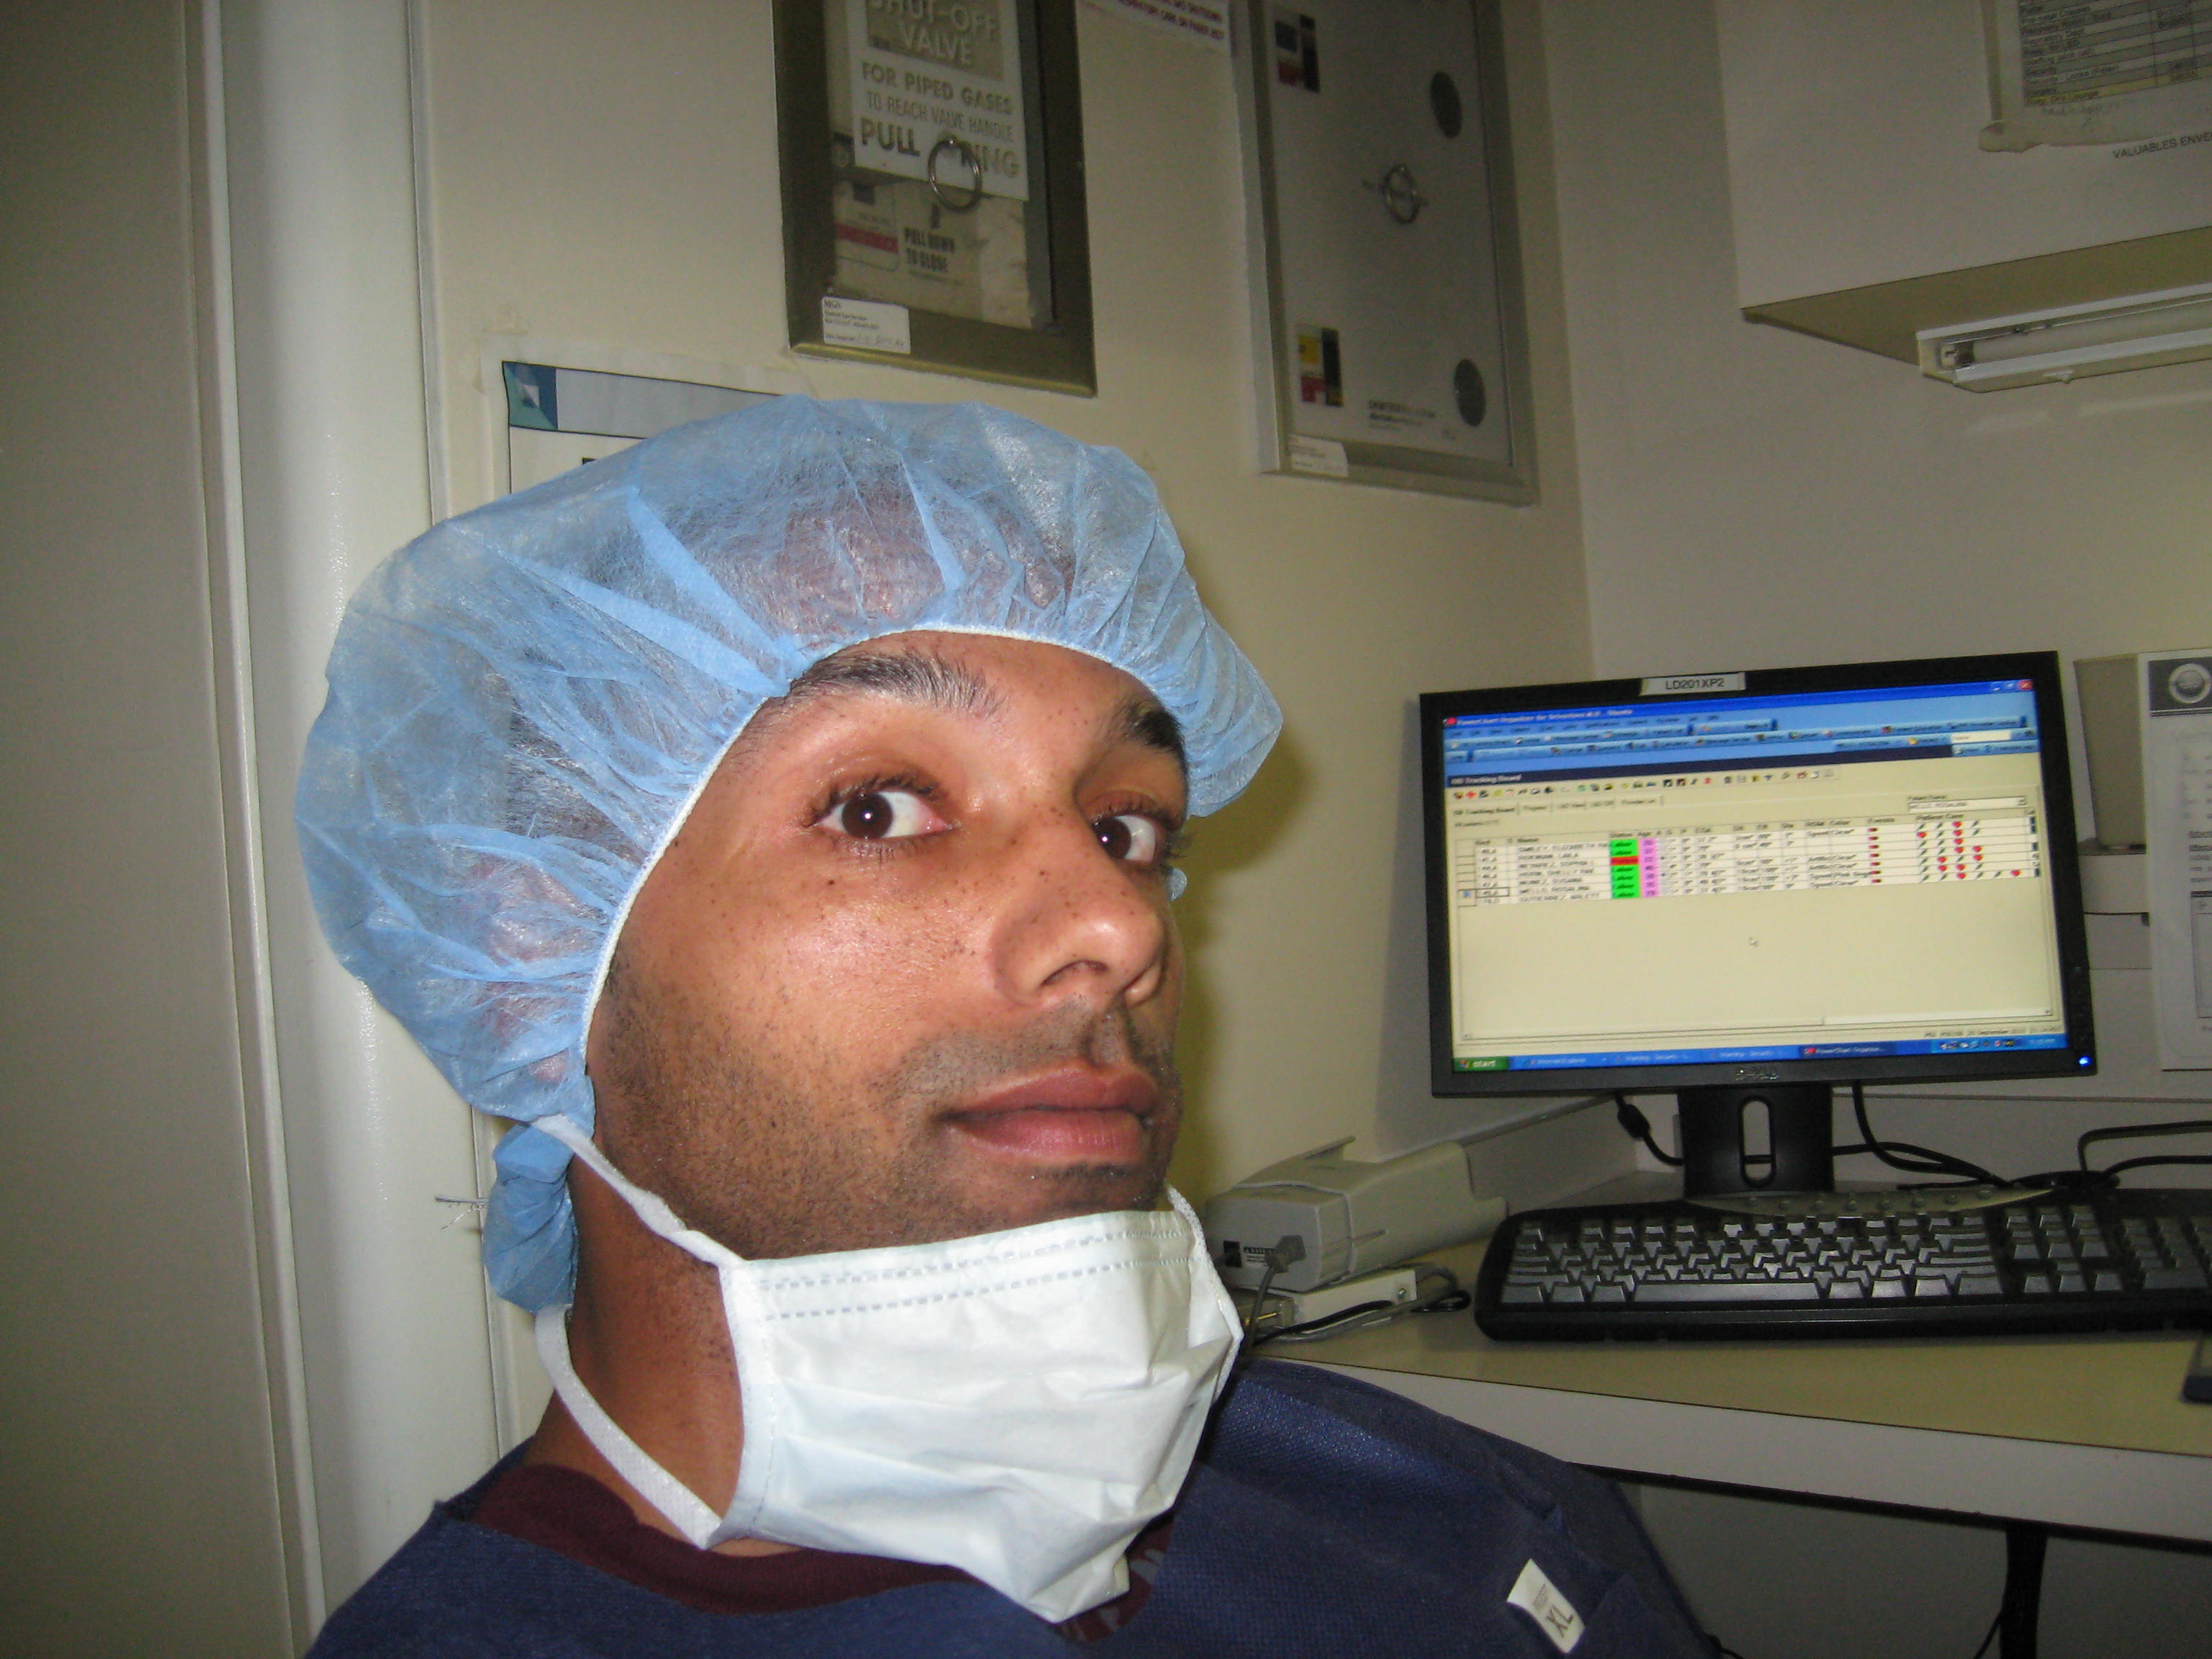
person, girl, father, professional, black, baby, mom, dad, creativecommons, mask, mother, newborn, hospital, beautiful, handsome, doctor, mixed, racial, bi, surgery, dr, scrubs, surgeon